Describe the emotion expressed in this image:  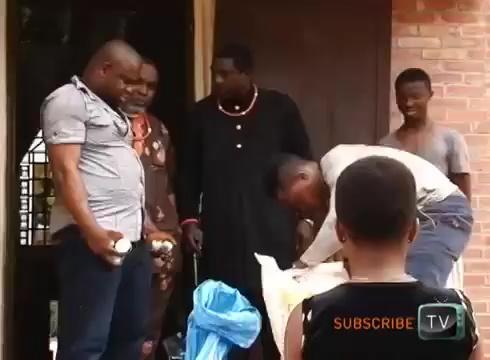
This person displays Fear, valence and arousal with high intensity.